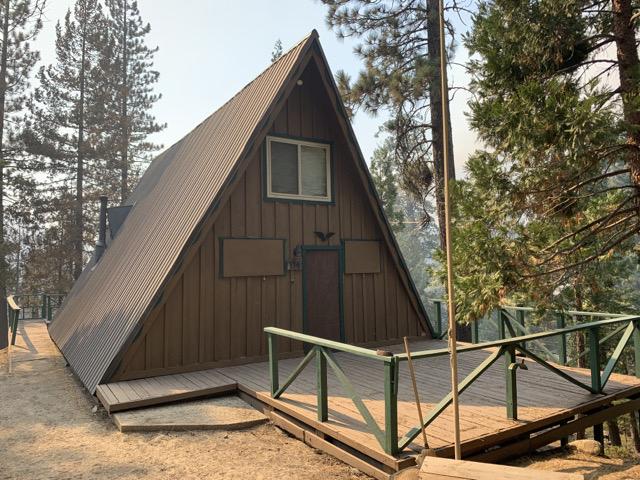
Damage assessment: affected